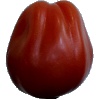
Label: tomato_heart